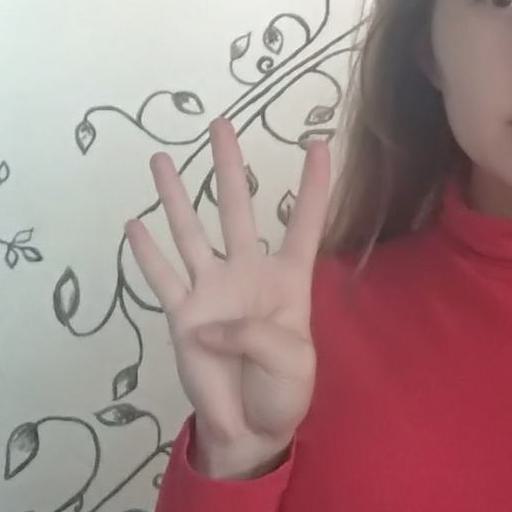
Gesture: four